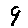
Label: 9